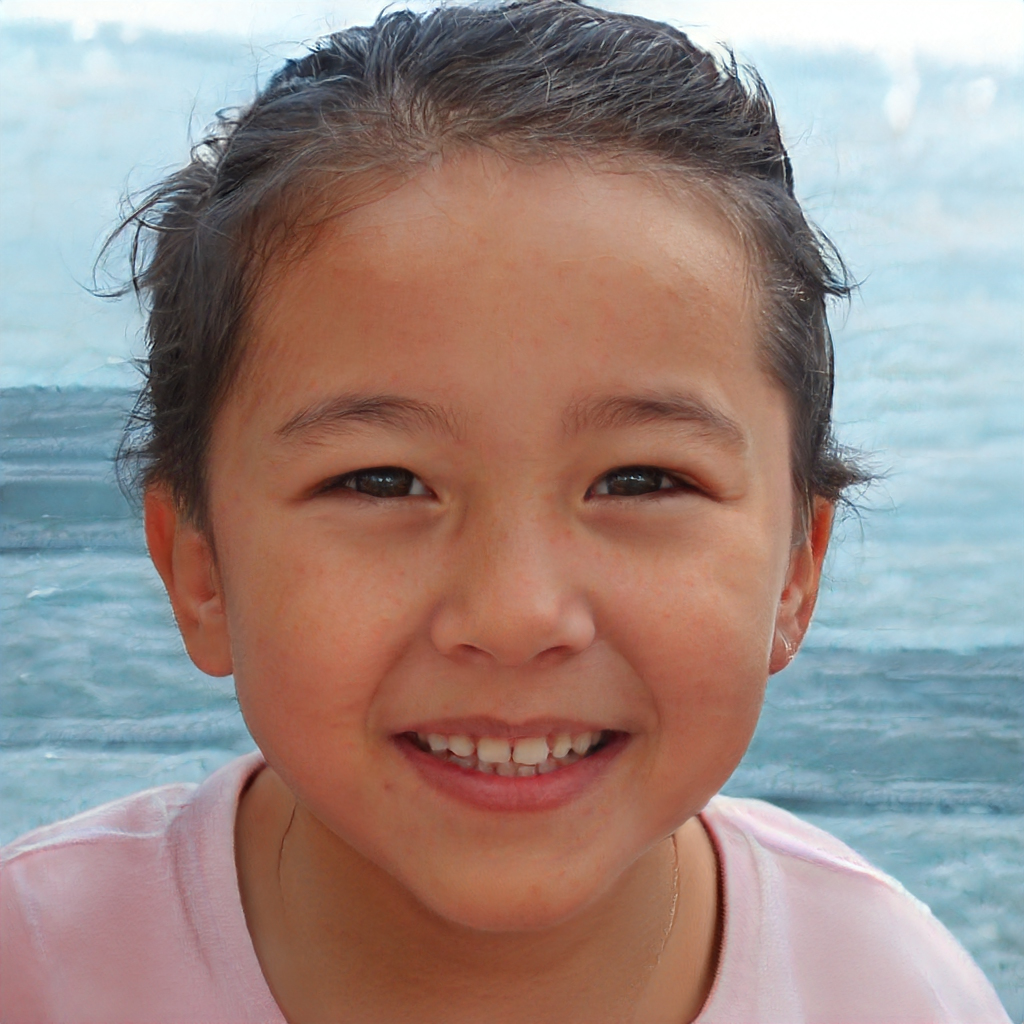
Label: No Watermark